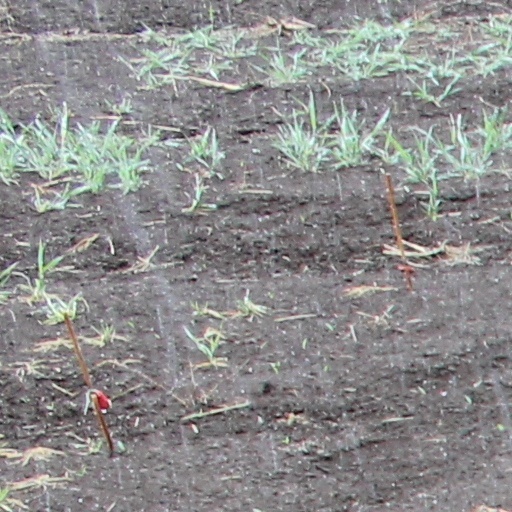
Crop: wheat